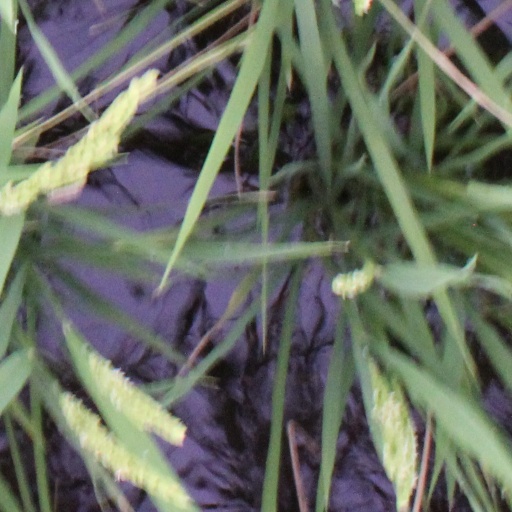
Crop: rice